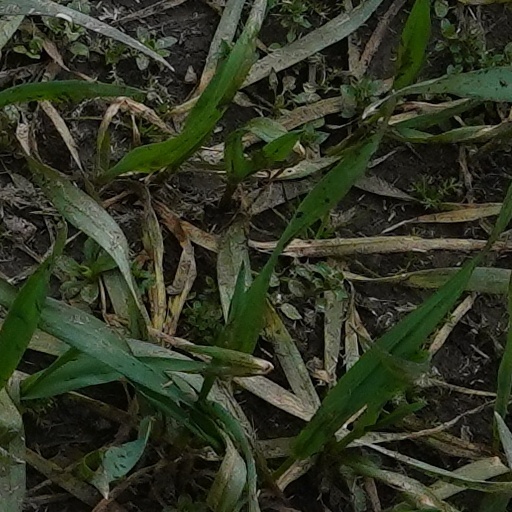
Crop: wheat